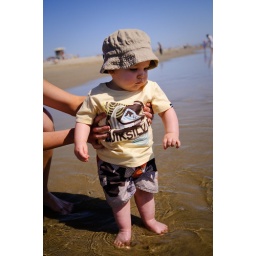
feets in the cold ocean water